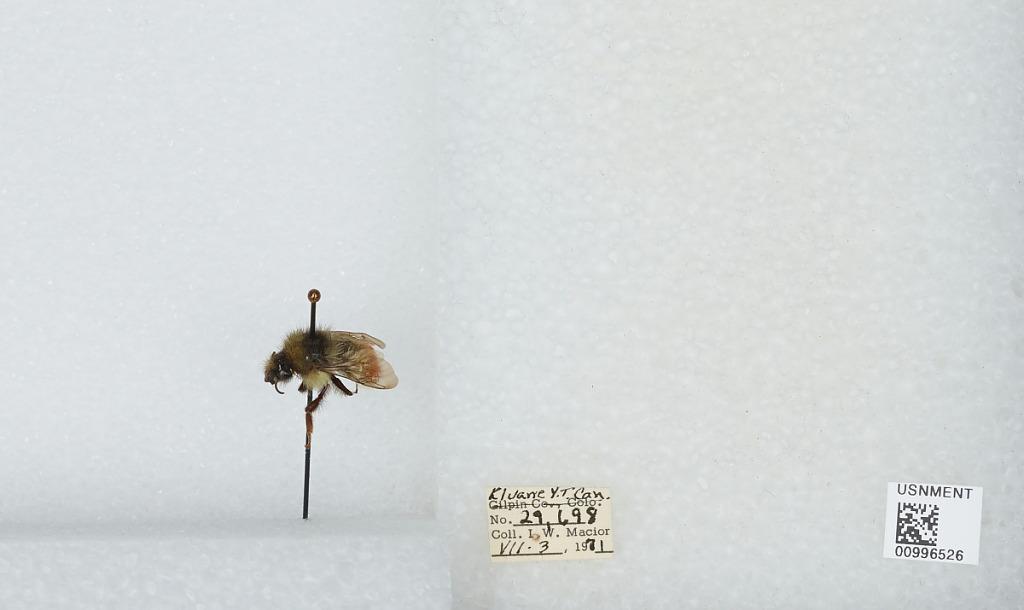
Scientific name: Bombus (Pyrobombus) flavifrons Cresson
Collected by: L. Macior
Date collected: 1971-7-3
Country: Canada
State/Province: Yukon Territory
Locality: Kluane
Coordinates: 60.75, -139.5